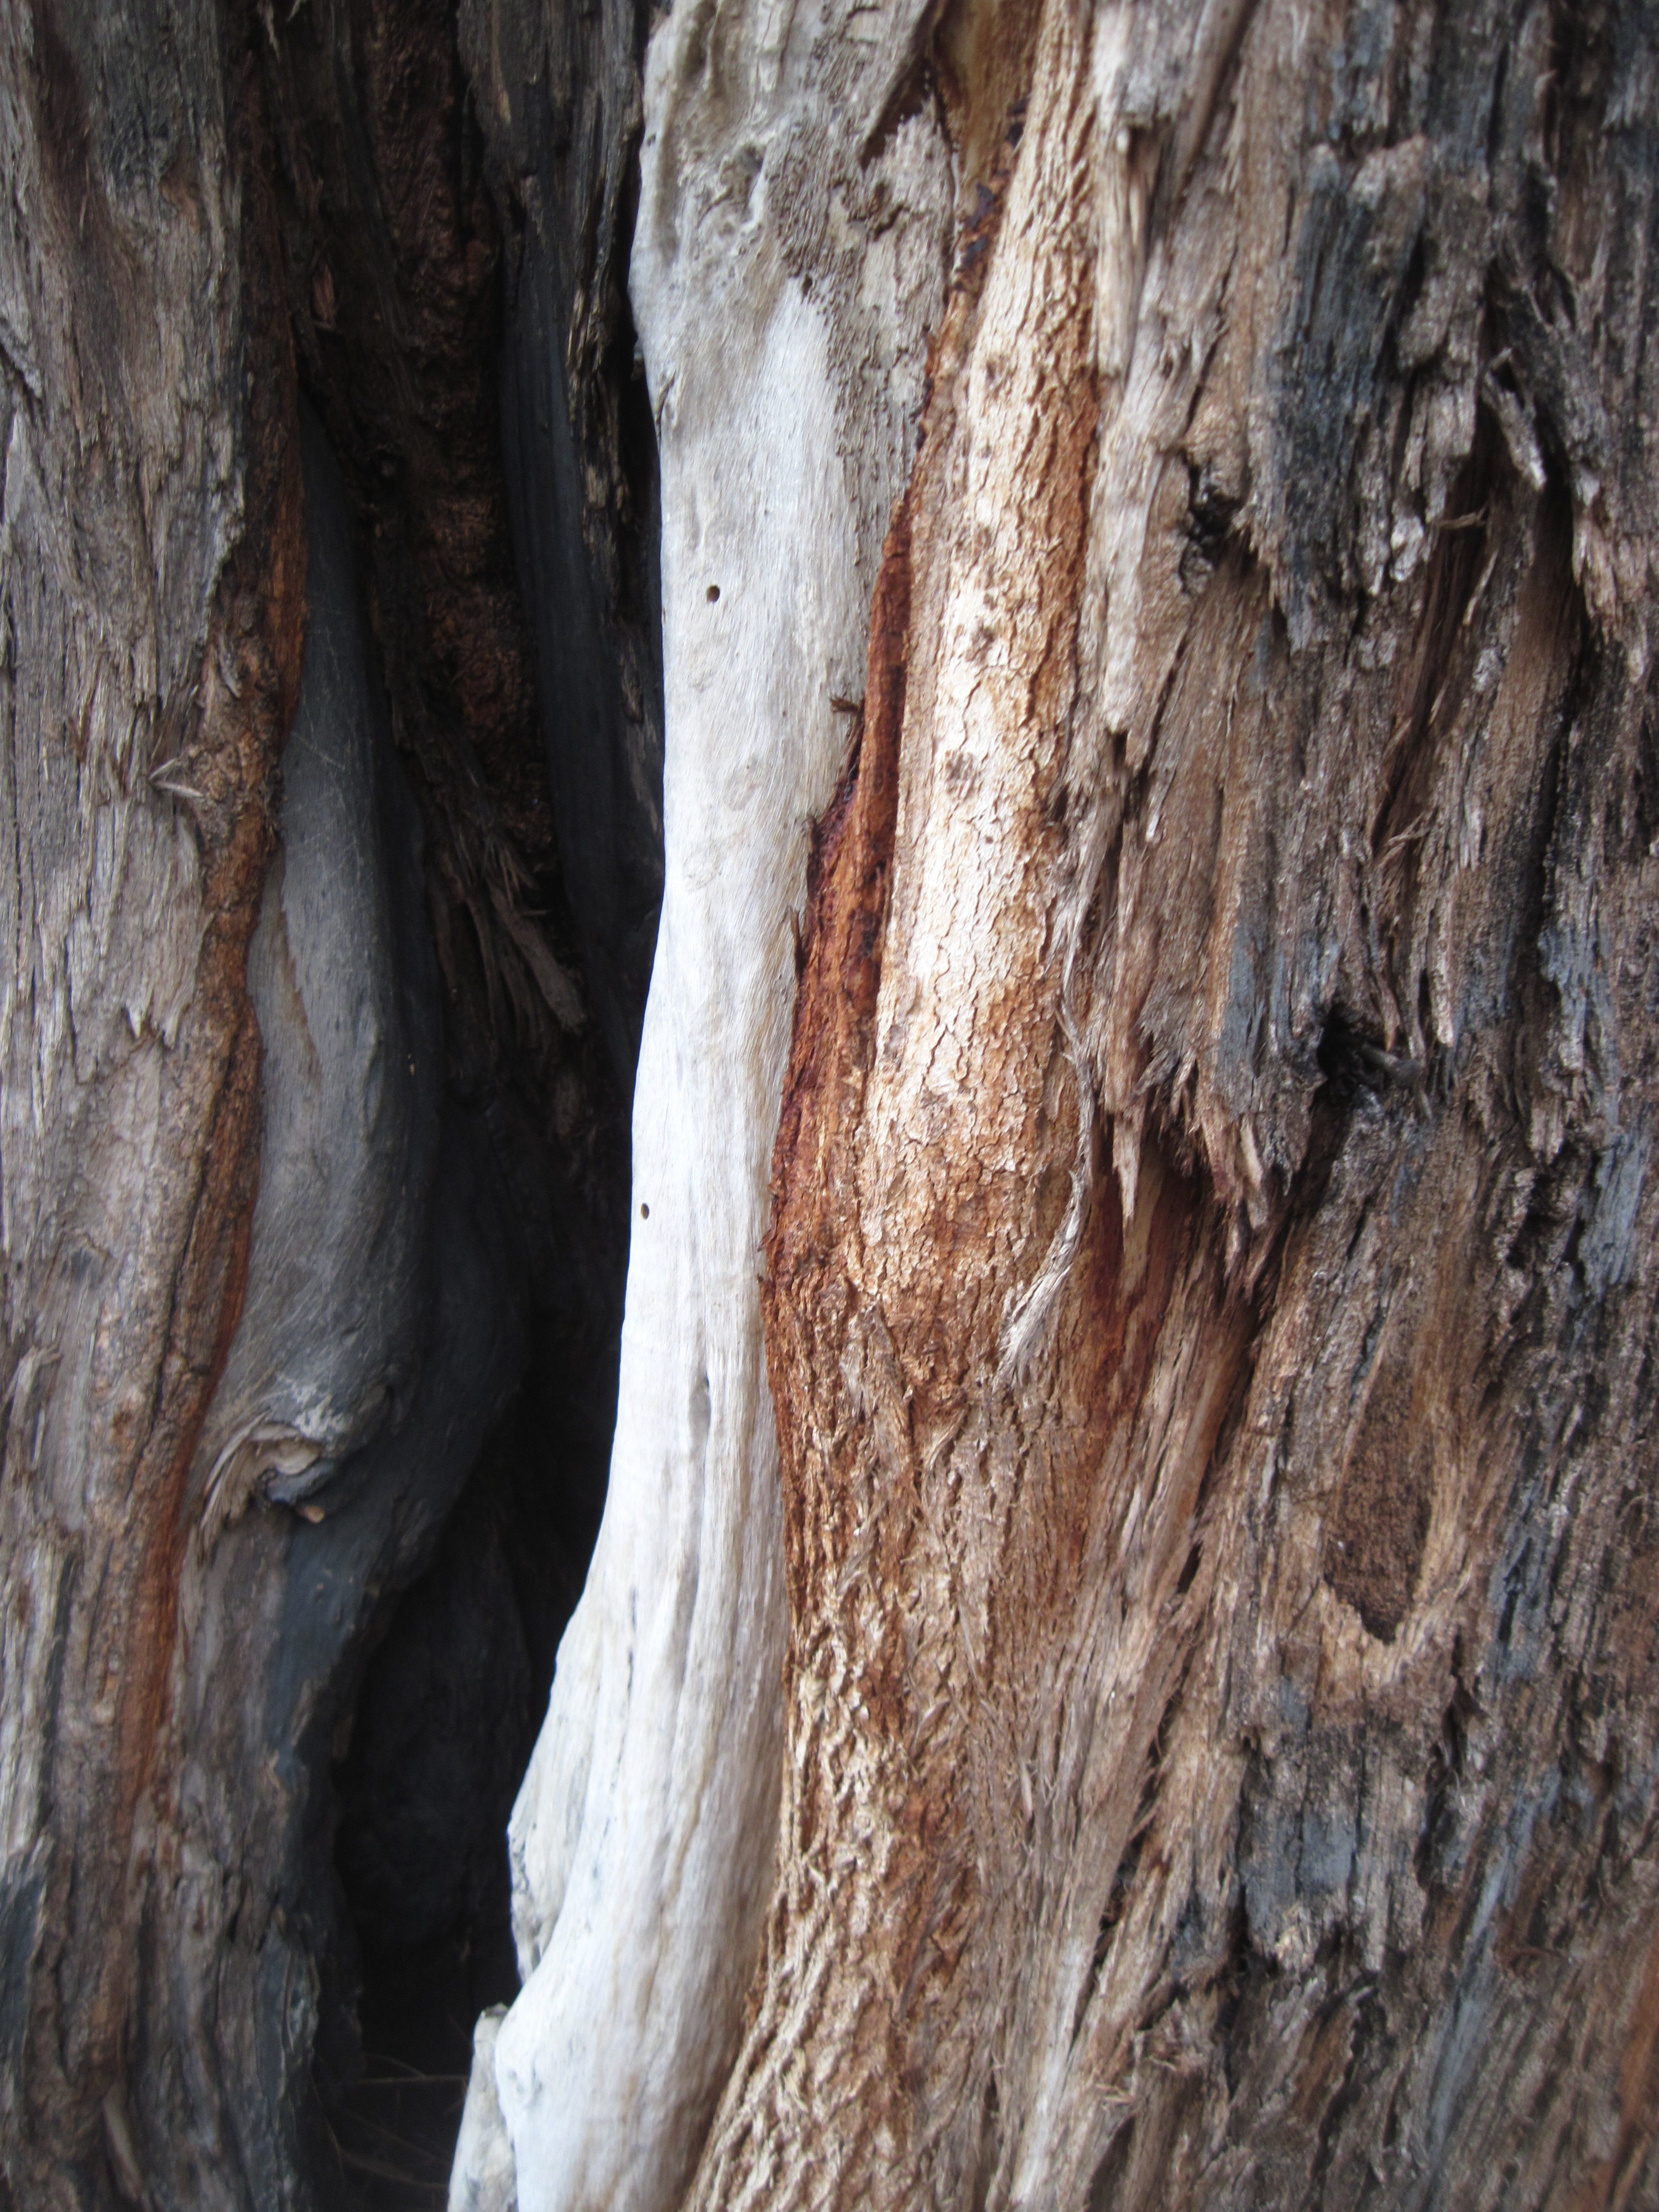
tree, nature, rock, branch, plant, wood, texture, adventure, trunk, bark, formation, log, natural, brown, soil, rough, surface, weathered, geology, design, wooden, rind, woody plant